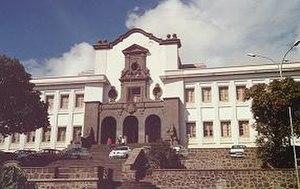
L'université de La Laguna est une université publique espagnole située à San Cristóbal de La Laguna, au nord de Tenerife, dans l'archipel des îles Canaries. L'Université de La Laguna est la plus ancienne université des îles Canaries.
L’école supérieure de navigation de Tenerife, nommée en espagnol « Escuela Técnica Superior de Náutica, Máquinas y Radioelectrónica Naval » ou plus connue sous le nom de « Escuela de Náutica » est située sur le campus de Santa Cruz de Tenerife au sein même de l'université de La Laguna, Tenerife, Espagne. En outre, c'est la seule formation en sciences nautiques disponible sur l'ensemble des îles Canaries.